Sydney Swans

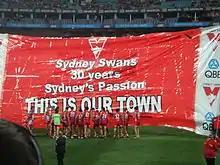
Sydney Swans players run through the banner before the inaugural Sydney Derby on 24 March 2012.

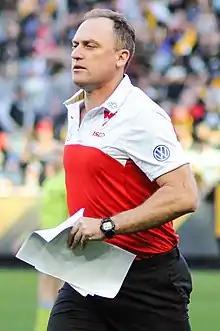
Coach John Longmire, a New South Welshman, led Sydney to a premiership in 2012

The 2012 season began for the Swans with the inaugural Sydney Derby against AFL newcomers . After an even and physical first half, Sydney went on to win by 63 points. Subsequent wins over , , and saw the Swans sit second behind on percentage after Round 5, but the Swans would proceed to lose three of their next four matches before embarking on a nine-match winning streak between Rounds 10 and 19 inclusive. The Swans eventually finished the regular season in third place after losing three of their final four matches, all against their fellow top-four rivals (Collingwood, Hawthorn and Geelong in Rounds 20, 22 and 23 respectively).